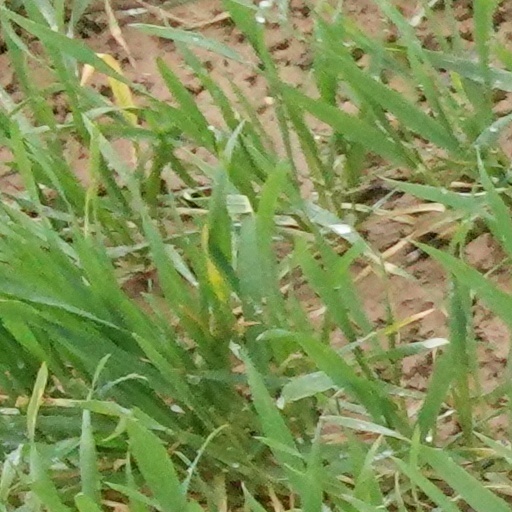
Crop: wheat